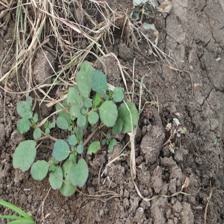
Label: BroadLeafWeed